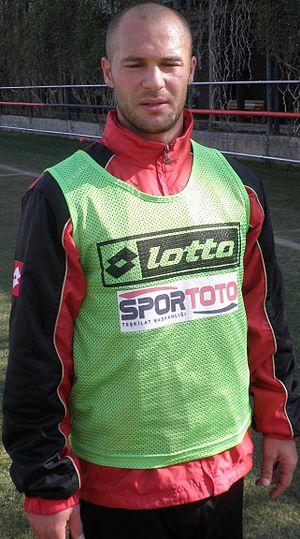
Erdal Kılıçaslan, né le 23 août 1984 à Munich en Allemagne, est un footballeur allemand. Il évolue au poste d'ailier.